Structure formation

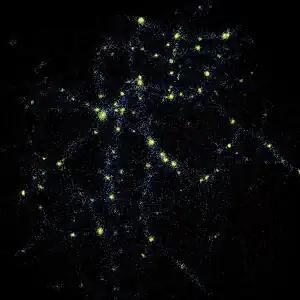
Snapshot from a computer simulation of large scale structure formation in a Lambda-CDM universe.

Much of the difficulty in understanding the large-scale structure of the universe is associated with the choice of gauge in general relativity. By the scalar-vector-tensor decomposition, the metric includes four scalar perturbations, two vector perturbations, and one tensor perturbation. Only the scalar perturbations are significant: the vectors are exponentially suppressed in the early universe, and the tensor mode makes only a small (but important) contribution in the form of primordial gravitational radiation and the B-modes of the cosmic microwave background polarization. Two of the four scalar modes may be removed by a physically meaningless coordinate transformation. Which modes are eliminated determine the infinite number of possible gauge fixings. The most popular gauge is Newtonian gauge (and the closely related conformal Newtonian gauge), in which the retained scalars are the Newtonian potentials Φ and Ψ, which correspond exactly to the Newtonian potential energy from Newtonian gravity. Many other gauges are used, including synchronous gauge, which can be an efficient gauge for numerical computation (it is used by CMBFAST). Each gauge still includes some unphysical degrees of freedom. There is a so-called gauge-invariant formalism, in which only gauge invariant combinations of variables are considered.